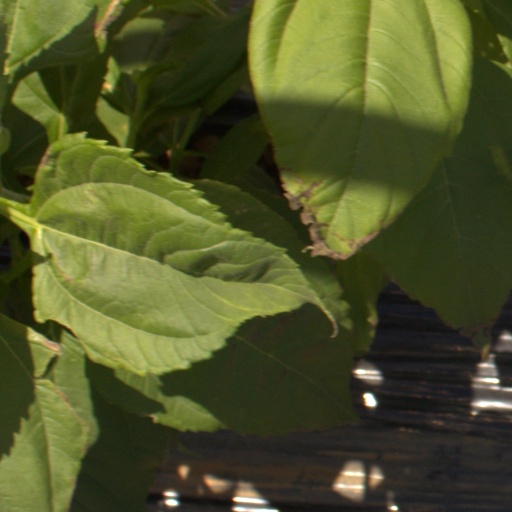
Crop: Jerusalem artichoke